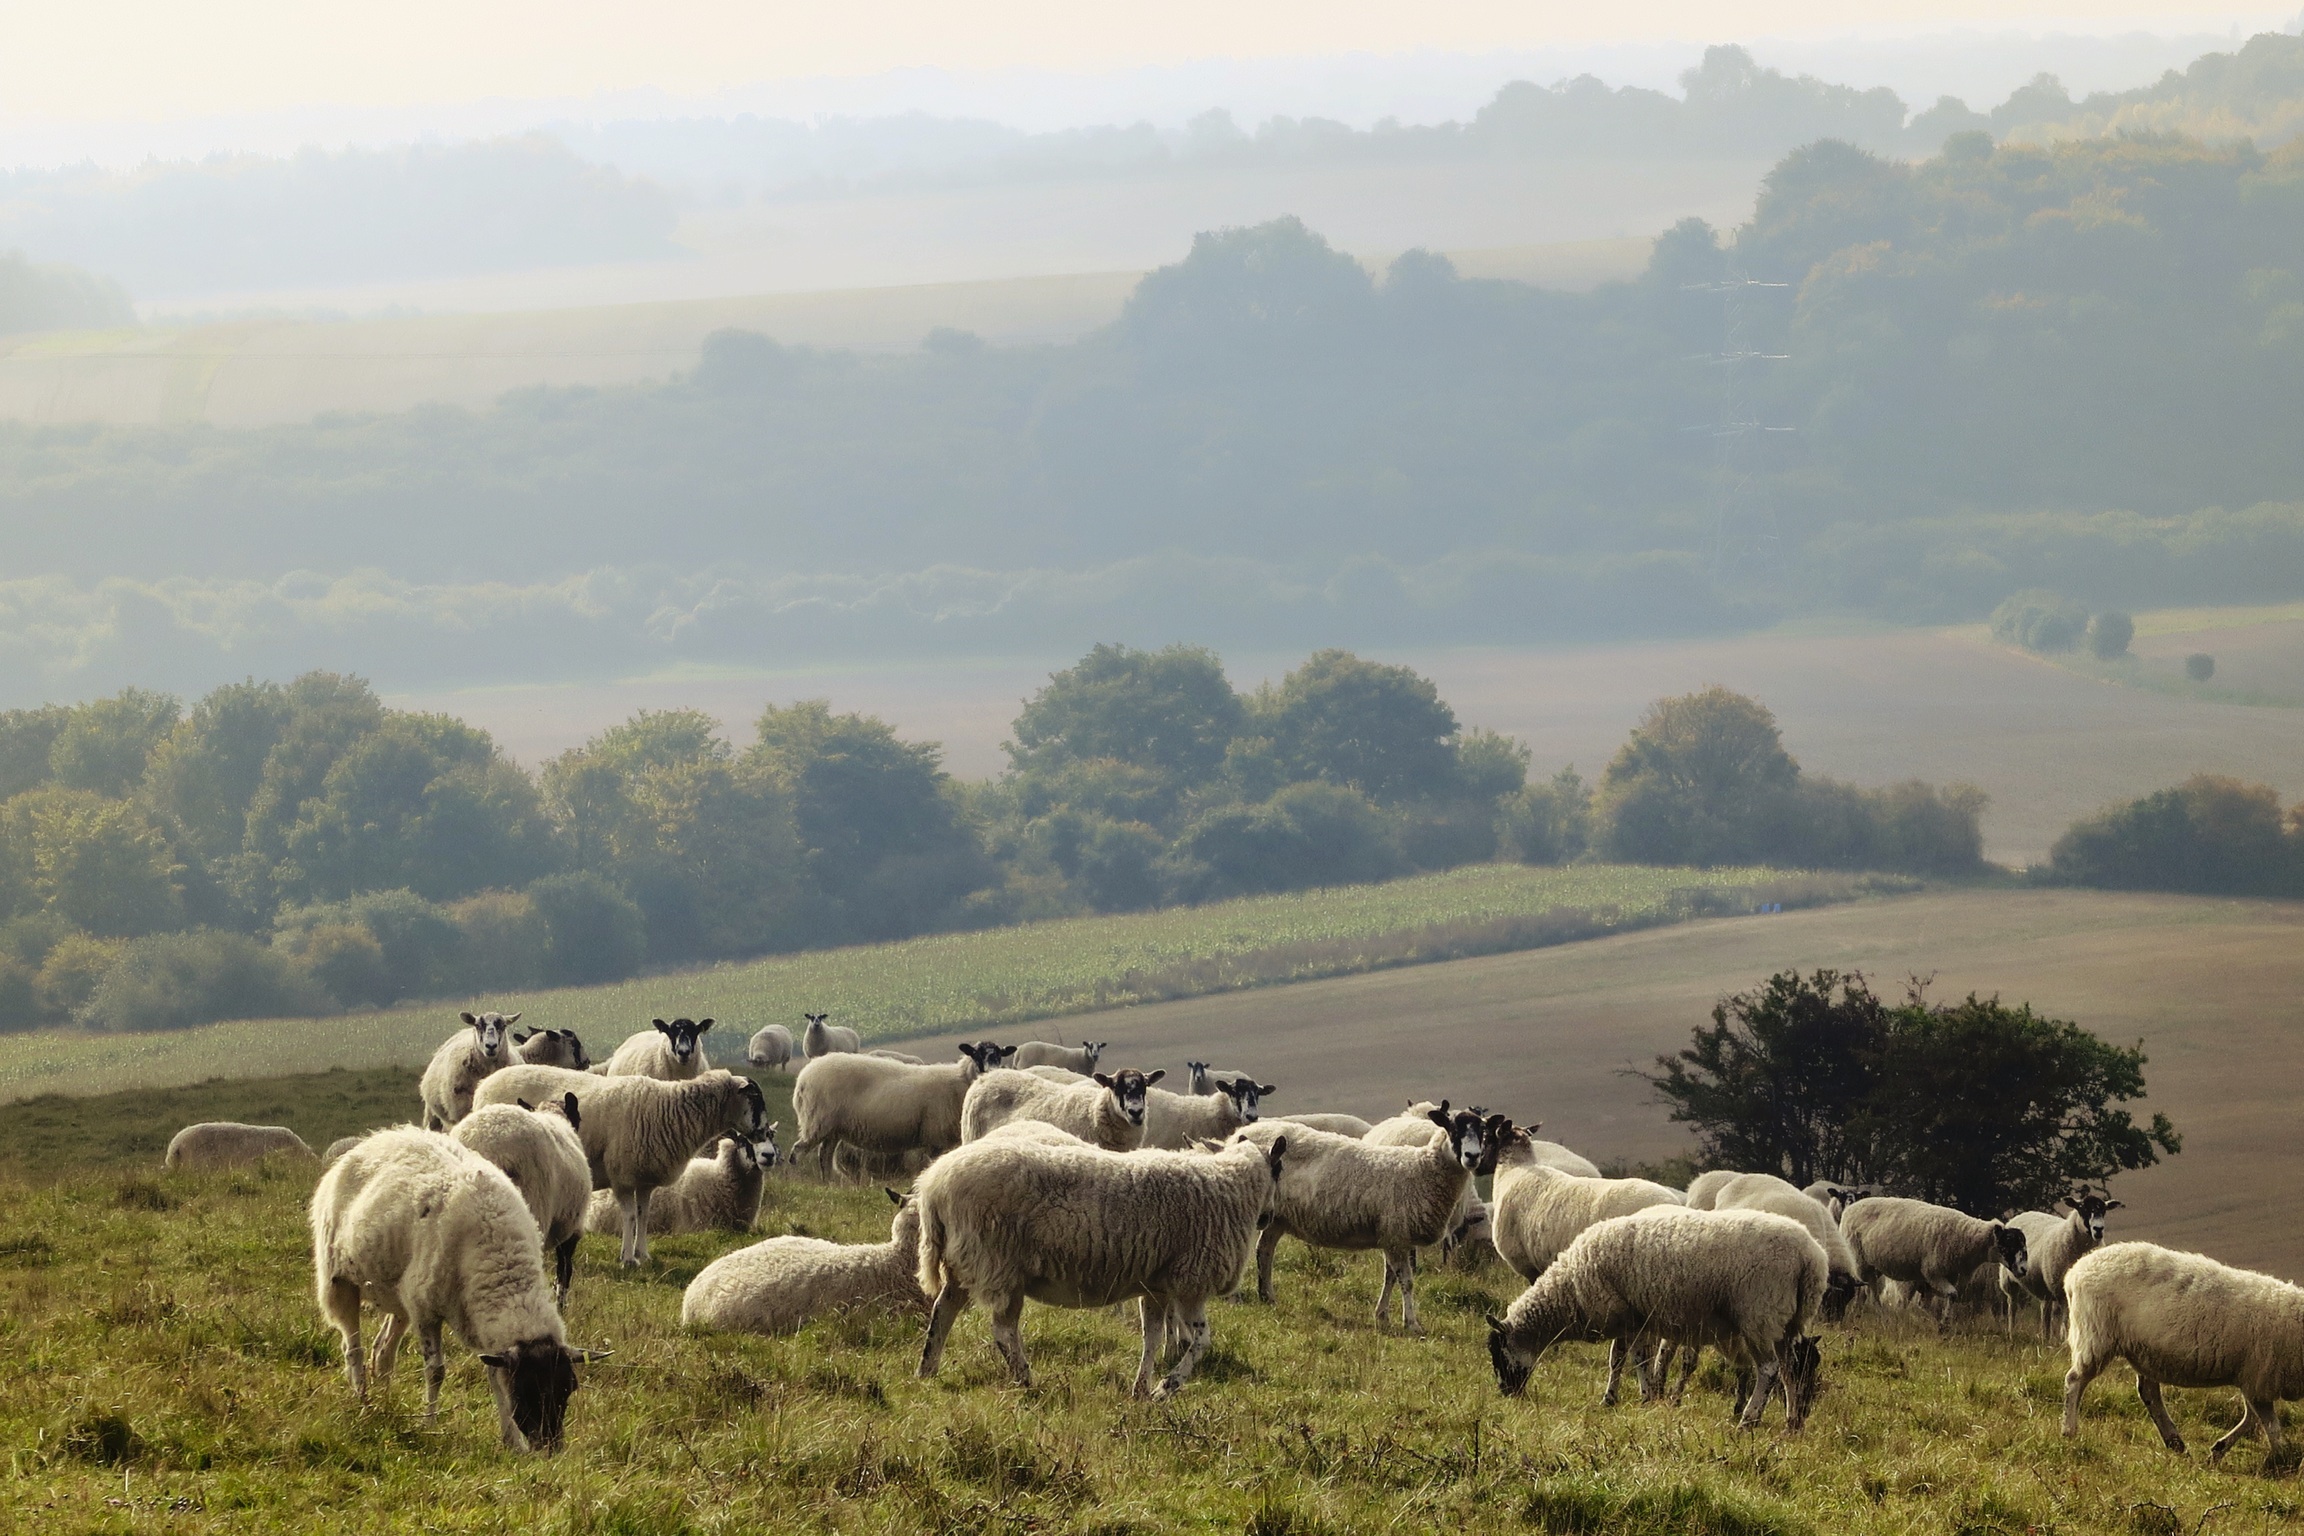
field, farm, meadow, prairie, herd, pasture, grazing, sheep, mammal, agriculture, plain, grassland, plateau, sheeps, habitat, steppe, rural area, cattle like mammal